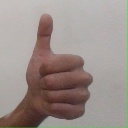
अक्षर: थ